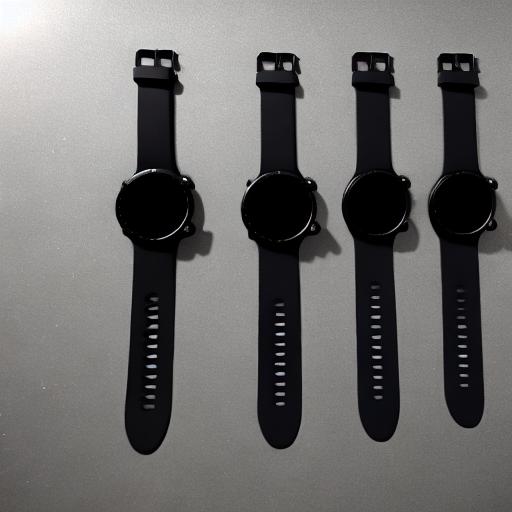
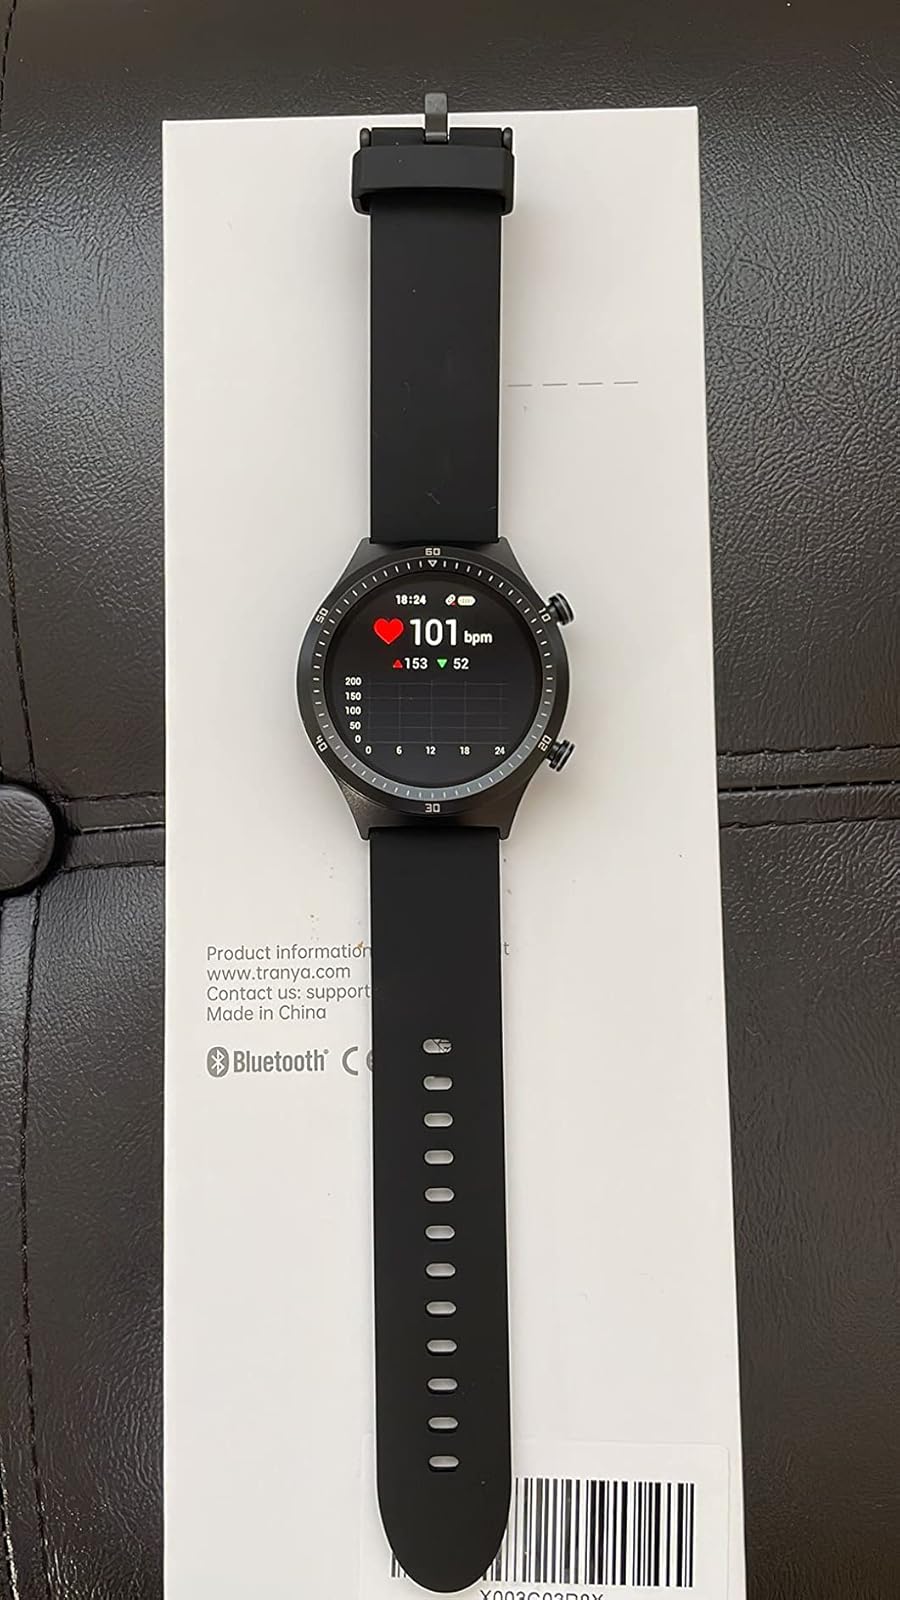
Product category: smartwatch
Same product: no